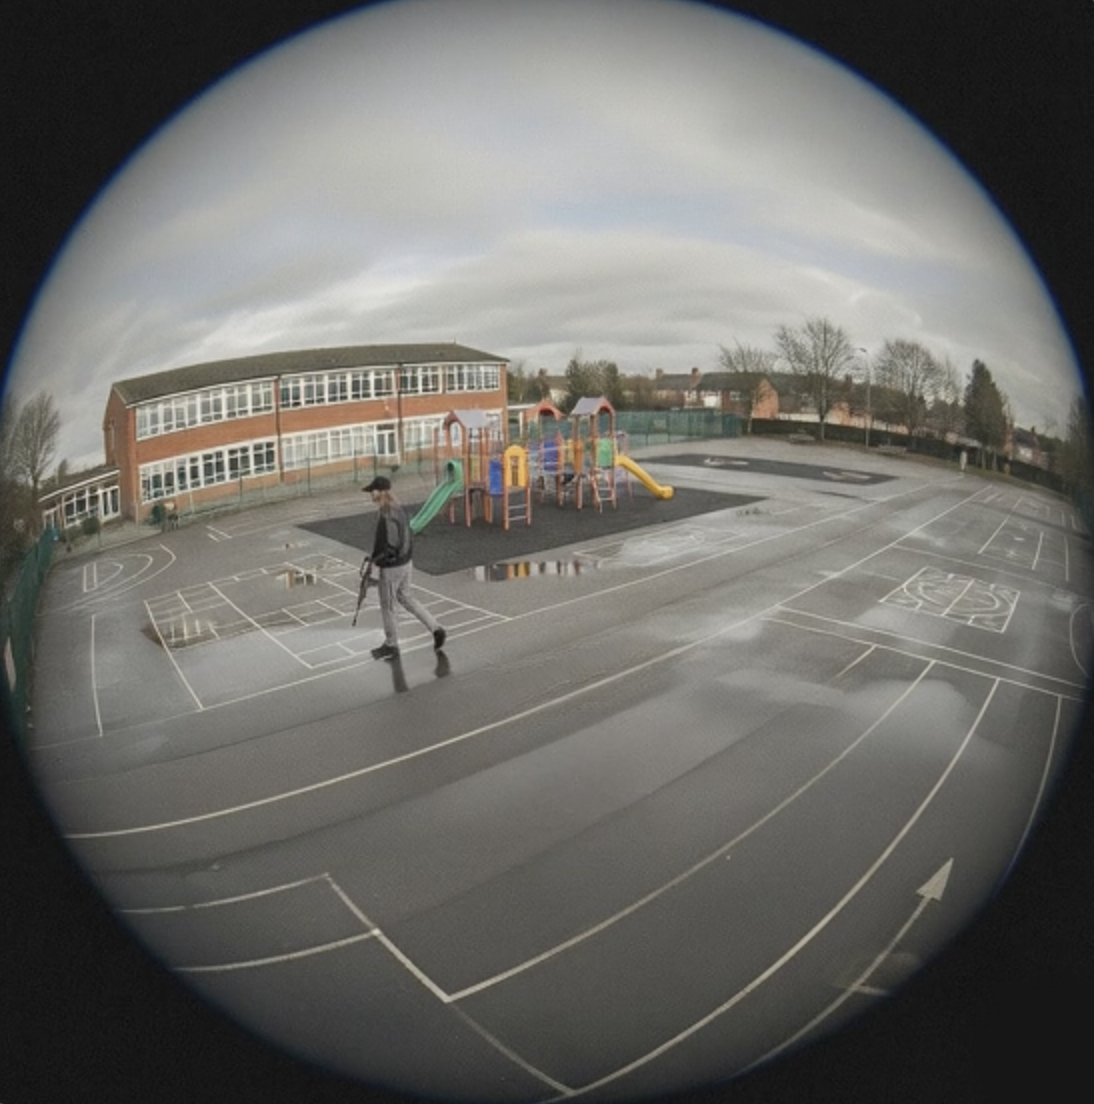
Object: person

Object: weapon